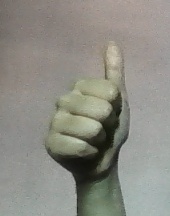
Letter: aleff